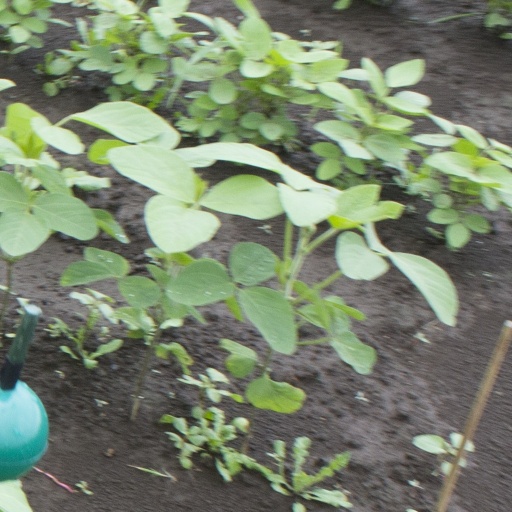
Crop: soybean